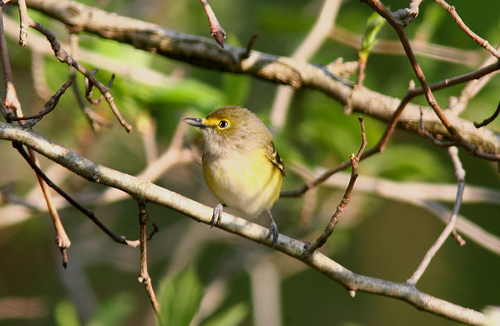
this bird has a light yellow colored belly and breast, with white wingbars accented by black primaries."
a small bird with bright yellow flanks and cheek patch, with varying shades of brown covering most the rest of its body."
a small brown and yellow bird with a yellow and black bill and a yellow eyeringthe bird has a black eyering and a yellow breast.
small plump bird with a thin beak and bright yellow sides.
a small bird with a yellow breast and yellow eyebrows.
this bird has wings that are black and yellow and has a small billa small brown and yellow bird with yellow eye ring, brown crown and light yellow breast and belly.
light yellow bird with white breast and belly and black marked wings and a large head with thin, black beak.
a very small yellow and light green bird with a small black beak.
Species: Yellow Throated Vireo